Larry Parr (director)

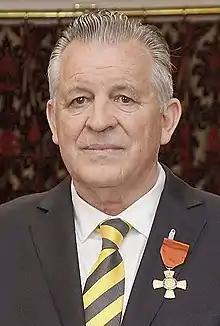
Parr in 2018

Larry George Parr , a New Zealand film and television producer, writer, and director, has been involved in the New Zealand film industry since the 1970s.